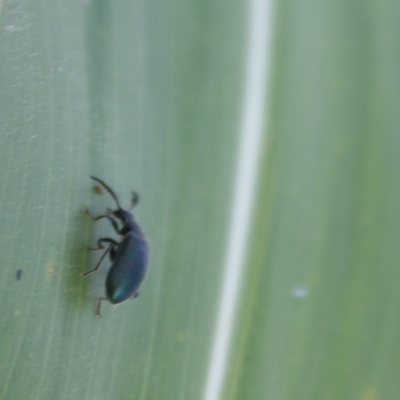
Crop: Maize
Condition: leaf beetle